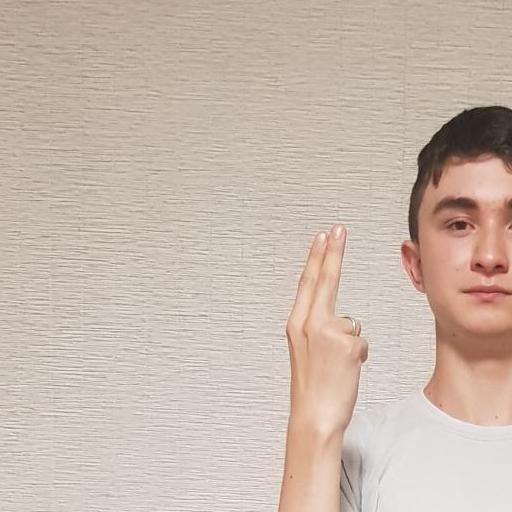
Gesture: two_up_inverted